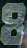
Number: 8